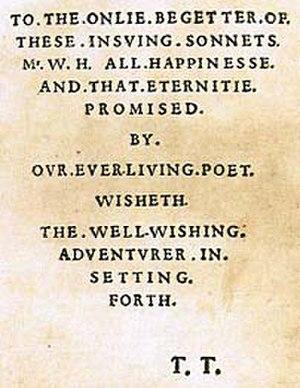
La poésie philosophique ou la poésie de la pensée est un genre littéraire combinant poésie et philosophie. Les poèmes à contenu philosophique réconcilient deux types de productions littéraires souvent opposés sous l'angle de la rationalité. La poésie d'une part, produit fréquemment un discours irrationnel proche du mythe : elle vise surtout l'esthétique. Le terme « poésie » et ses dérivés viennent également du grec ancien ποίησις, dérivé de ποιεῖν qui signifie « faire, créer » : le poète est donc un créateur, un inventeur de formes expressives. La philosophie d'autre part, produit un discours rationnel par l'intermédiaire du logos. Le mot philosophie désigne une activité et une discipline existant depuis l'Antiquité. Différents buts peuvent lui être attribués, de la recherche de la vérité, et de la méditation sur le bien et le beau, à celle du sens de la vie, et du bonheur, mais elle consiste plus largement dans l'exercice systématique de la pensée et de la réflexion. Ancrée dès ses origines dans le dialogue et le débat d'idées, la philosophie peut également se concevoir comme une activité d'analyse, de définition, de création ou de méditation sur des concepts.
Les sonnets de Shakespeare, aussi appelés Les Sonnets, est le titre d'un recueil de sonnets écrits par William Shakespeare qui abordent des thèmes tels l'amour, le beau, la politique et la brièveté de la vie. Ils ont probablement été composés sur plusieurs années. Les 154 poèmes figurent dans l'édition de 1609 intitulée SHAKE-SPEARES SONNETS ; ce recueil comporte 152 sonnets inédits et deux sonnets publiés en 1599 dans une anthologie intitulée Le Pèlerin passionné.